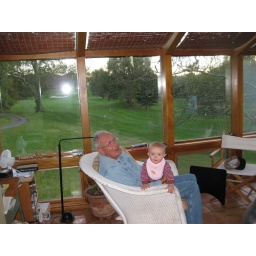
in the green house